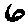
Label: 6